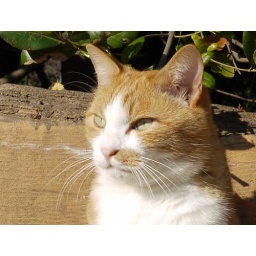
A tiger cat in Tokyo